Vichy France

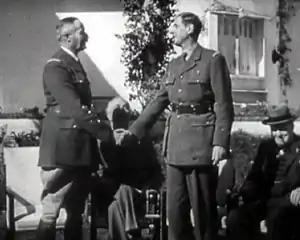
Henri Giraud and during the Casablanca Conference in January 1943

Vichy France in 1940–1942 was recognized by most Axis and neutral powers, as well as the United States and the Soviet Union. During the war, Vichy France conducted military actions against armed incursions from Axis and Allied belligerents and was an example of armed neutrality. The most important such action was the scuttling of the French fleet in Toulon on 27 November 1942 to prevent its capture by the Axis.